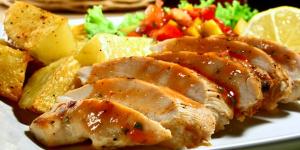
pechuga de pavo rellena con salsa de mostaza